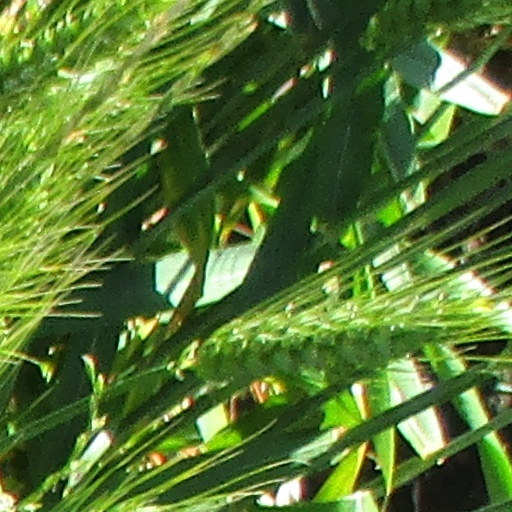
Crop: wheat